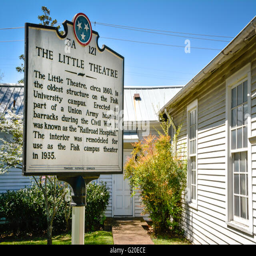
the building & sign on the campus , once a hospital during military conflict